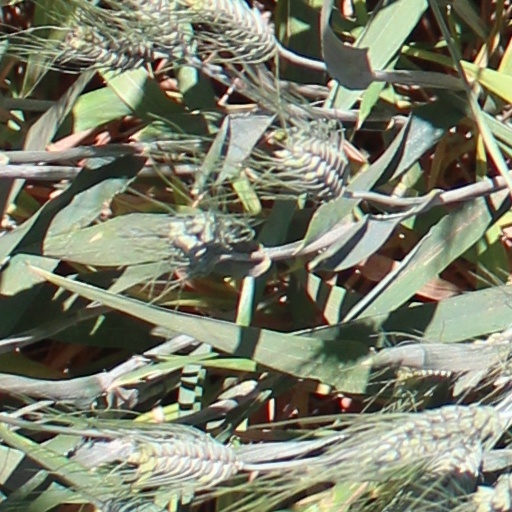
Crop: wheat